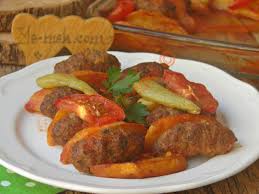
Yemek: izmir_kofte